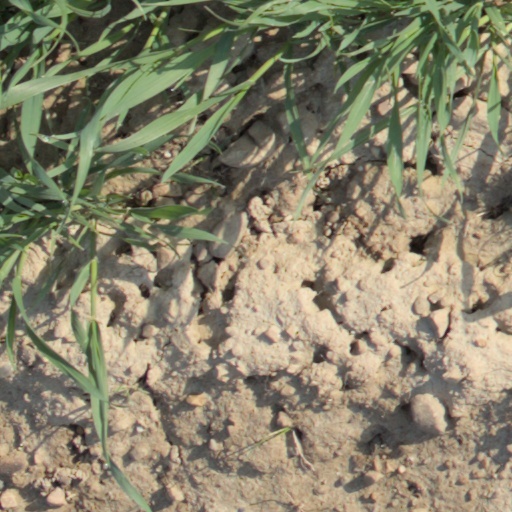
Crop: wheat